Breach (2011 video game)

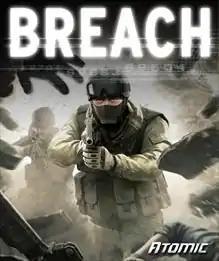

Breach is a team-based first-person shooter multiplayer video game, developed by Atomic Games and was released for Windows PCs and the Xbox 360. "Breach" was distributed online for the Xbox 360 by Xbox Live Arcade, and on Windows by Steam. It features dynamic destructible environments and a cover system.